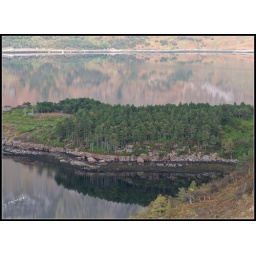
Reflections of trees in the water